Malayisation

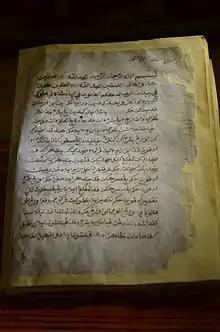
A copy of "Undang-Undang Melaka" ('Laws of Melaka'). The Melaka system of justice as enshrined in the text was the first digest of laws, compiled in the Malay world, and became a legal resource for other major regional sultanates like Johor, Perak, Brunei, Pattani and Aceh.

After Melaka was conquered by the Portuguese in 1511, and the ruling family had established a successor polity in Johor, it would appear that the 'ways of Malay' continued to be fostered and began to have an influence in surrounding sultanates. Startling even to the Portuguese conquerors was the extent to which most of Sumatra's east coast had been influenced by its neighbour across the straits; almost all urban elites spoke Melakan Malay, and they also acknowledged not only correct speech but also good manners and appropriate behaviour, as Malay custom. The role of Melaka as a model also becomes evident, when comparing its law codes with those of other succeeding Malay sultanates.